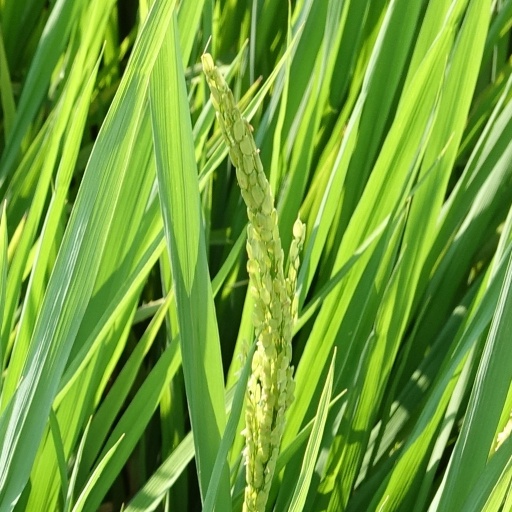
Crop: rice